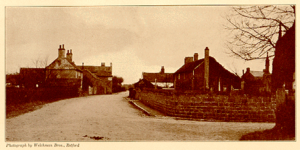
Plymouth-kolonien / Historie / Baggrund
The village of Scrooby, England circa 1911, home to the Pilgrims until 1607
Plymouth-kolonien var en selvstyrende engelsk koloni i Nordamerika, der eksisterede fra grundlæggelsen i 1620 indtil 1691. Den første bosættelse var New Plymouth, en lokalitet, som tidligere var blevet udforsket og navngivet af kaptajn John Smith. Den fungerede som koloniens hovedstad og hedder i dag Plymouth, Massachusetts. På sit højdepunkt kontrollerede Plymouth-kolonien størstedelen af den sydøstlige del af den nuværende delstat Massachusetts.